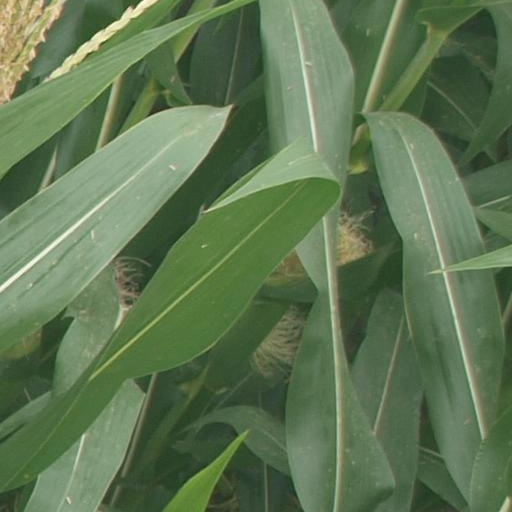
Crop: maize; corn